Bryan Baeumler

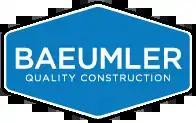
Bryan's construction company

After working as a builder, he founded a construction company, which became Baeumler Quality Construction and Renovations Inc., of which he is president and CEO.